The Grand Duke

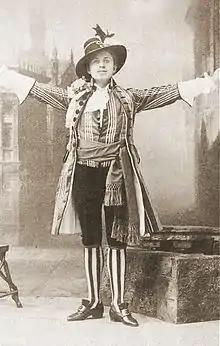
Charles Kenningham as Ernest

After its original production, "The Grand Duke" was not revived by the D'Oyly Carte Opera Company until 1975 (and then only in concert), and performances by other companies have been less frequent than most of the other Gilbert and Sullivan operas. 20th century critics dismissed the work. For example, H. M. Walbrook wrote in 1921, "It reads like the work of a tired man. ... There is his manner but not his wit, his lyrical fluency but not his charm. ... [For] the most part, the lyrics were uninspiring and the melodies uninspired." Of Gilbert's work in the opera, Isaac Goldberg opined, "the old self-censorship has relaxed", and of Sullivan's he concludes, "his grip upon the text was relaxing; he pays less attention to the words, setting them with less regard than formerly to their natural rhythms".